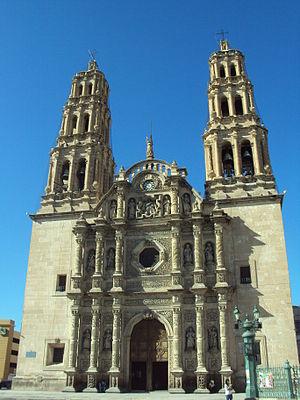
Une cathédrale est, à l'origine, une église où se trouve le siège de l'évêque ayant la charge d'un diocèse. La cathédrale est en usage dans l'Église catholique, l'Église orthodoxe, l'Église anglicane.